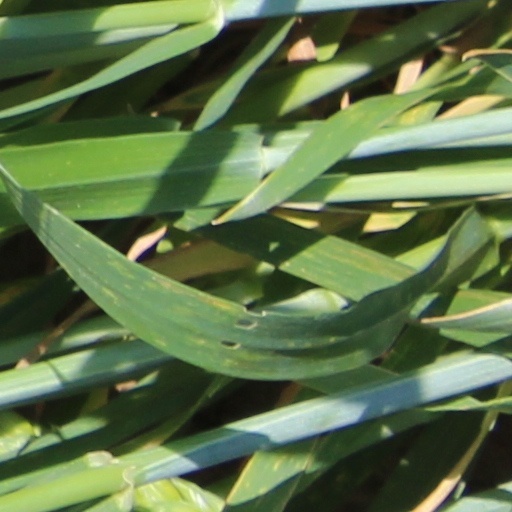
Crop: wheat